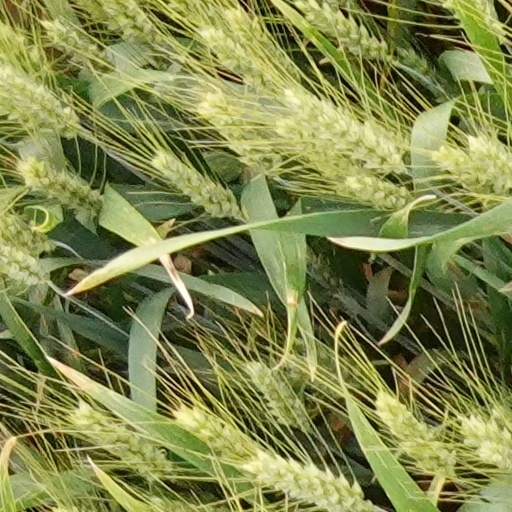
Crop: wheat